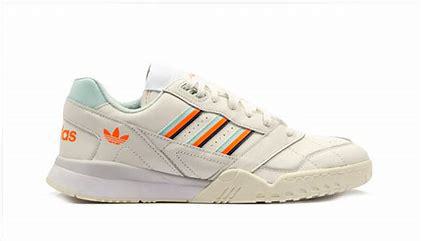
Brand: Adidas
Model: A R